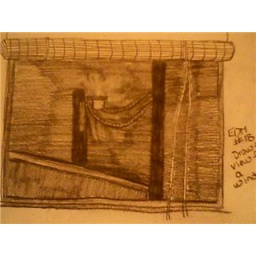
edm18~ draw a view from a window in your house